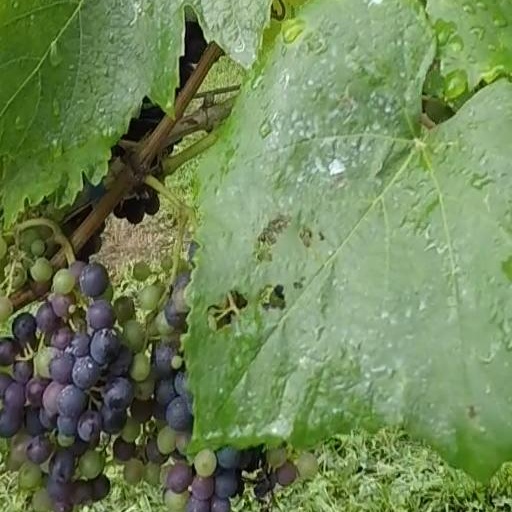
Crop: grape